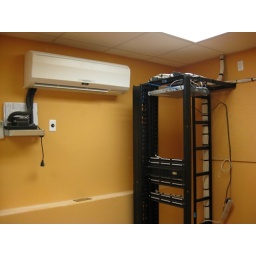
Upstairs computer room, against south wall